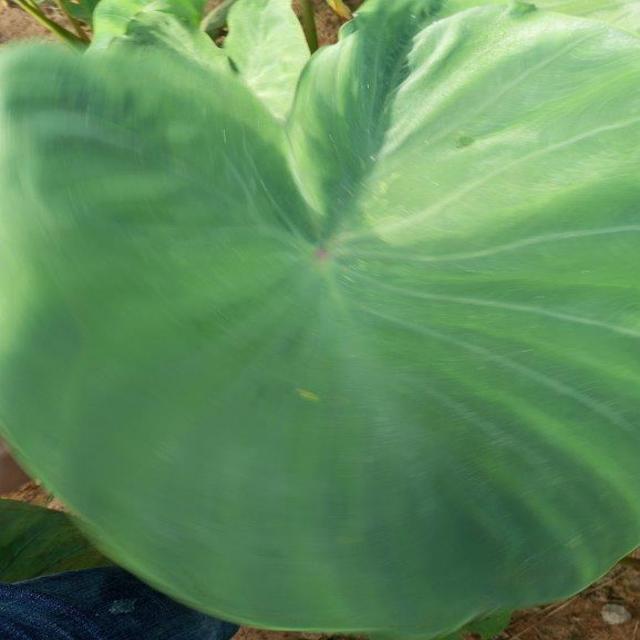
Label: Healthy